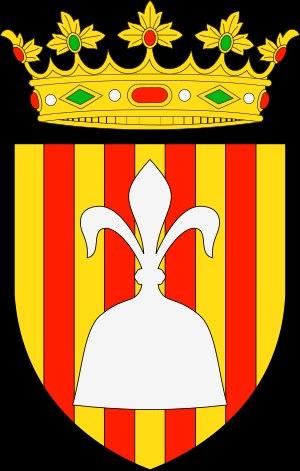
Le duché de Montblanc est un titre de noblesse créé par le roi Jean Iᵉʳ d'Aragon. C'est l'un des titres « liés traditionnellement à l'héritier de la Couronne espagnole », pour l'avoir été anciennement aux héritiers des rois d'Aragon. Sa titulaire actuelle est la princesse Leonor de Borbón, princesse de Gérone.